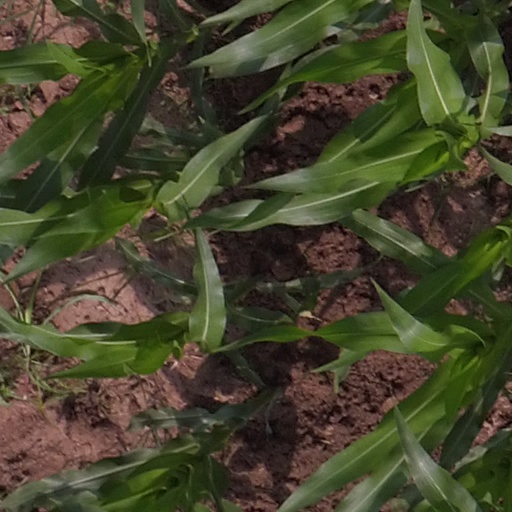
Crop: maize; corn